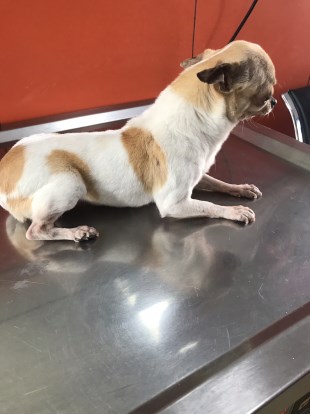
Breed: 420-n000124-Chihuahua